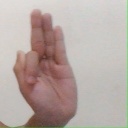
अक्षर: फ